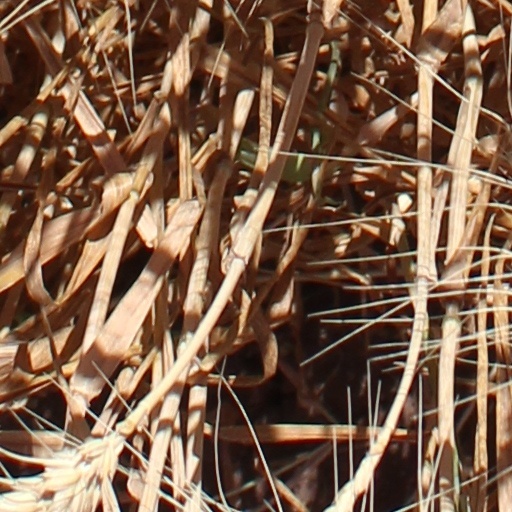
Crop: wheat